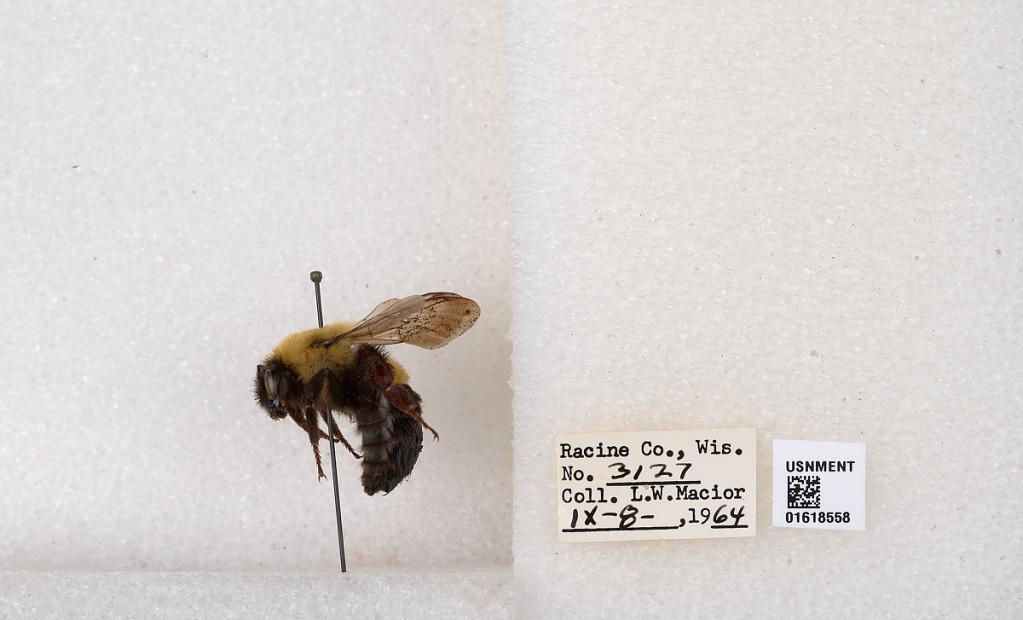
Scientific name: Bombus impatiens Cresson
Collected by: L. Macior
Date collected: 1964-9-8
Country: United States
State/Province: Wisconsin
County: Racine
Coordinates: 42.7299, -87.8123